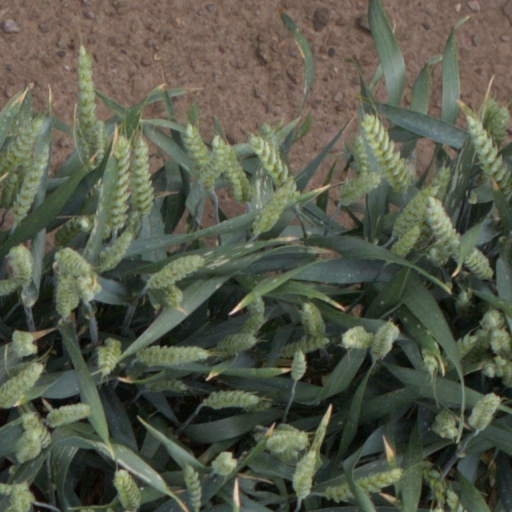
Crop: wheat